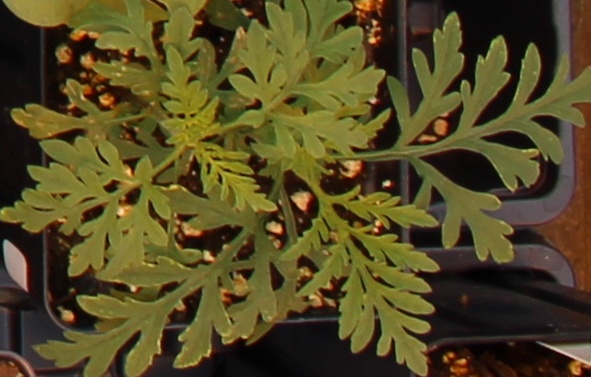
Label: Ragweed